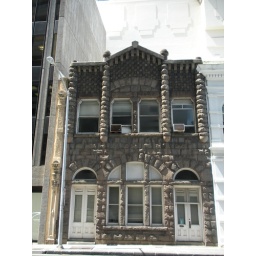
A seemingly abandoned building on Merchant street probably built in the 1920'sby the architecture.